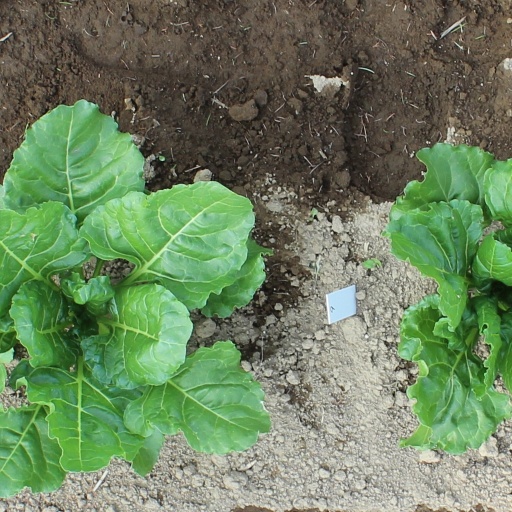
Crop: sugar beet